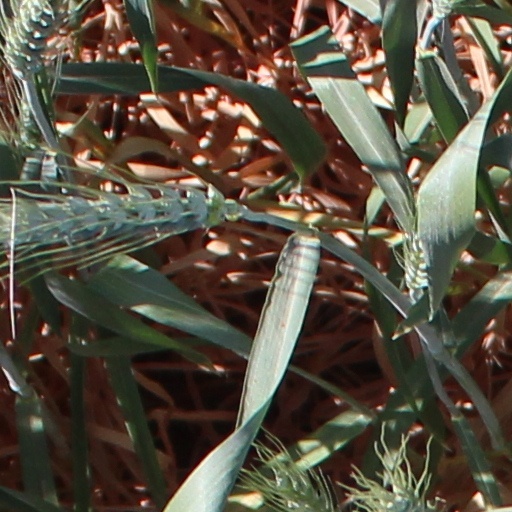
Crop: wheat